Foreign relations of Zambia

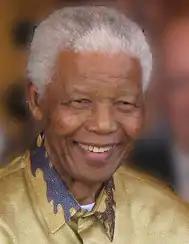
Former President of South Africa, Nelson Mandela had previously expressed the important role Zambia played in post-apartheid South Africa

The South West African People's Organization (SWAPO) is a political party that was formerly an independence movement based in Namibia. Due to pressures from within Namibia, SWAPO moved its headquarters and much of its forces into neighboring Zambia in the 1970s. Zambia became a safe haven for the group and SWAPO set up guerrilla training camps and sent exiled members into Zambia. The Shipanga Crisis, so named for senior SWAPO leader Andreas Shipanga, saw the Zambian government help round up thousands of dissidents and critics of the movement. SWAPO leaders in Namibia saw growing dissent in the SWAPO installations and guerrilla camps in Zambia, and appealed to then President Kaunda for help. After rounding up thousands of perceived rebels, including Shipanga with the aid of Zambia, SWAPO leadership in Namibia became markedly more authoritarian.